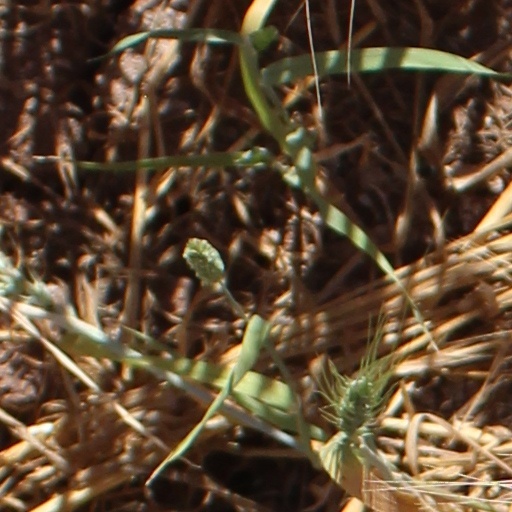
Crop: wheat